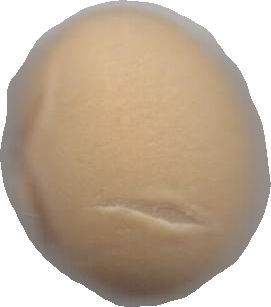
Variety: Grobogan